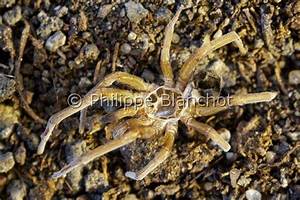
Label: ragno